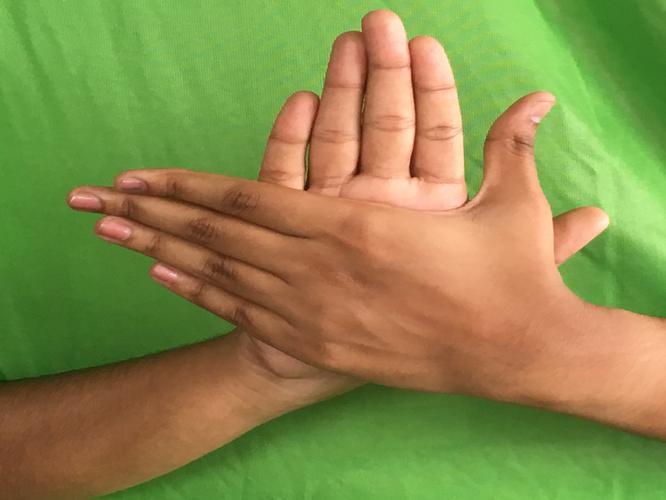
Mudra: Chakra
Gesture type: double_hand